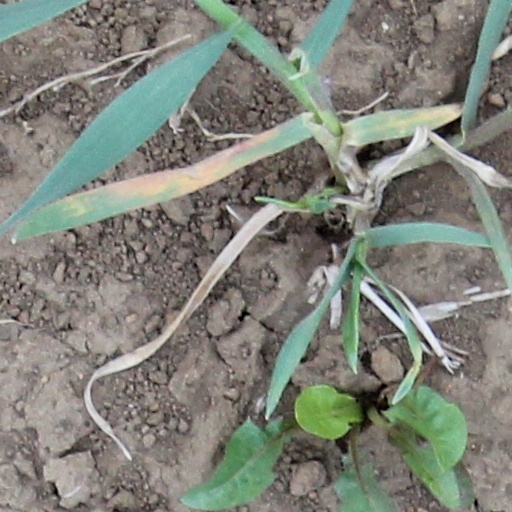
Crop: wheat